Franciotto Orsini

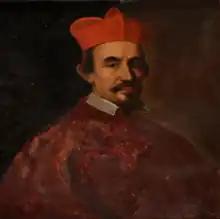
Ritratto di Franciotto Orsini

Franciotto Orsini (1473–1534) was an Italian Roman Catholic cardinal.